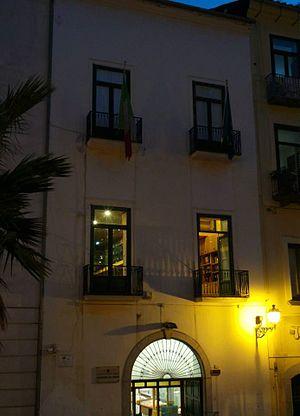
Les Archives d'État de Salerne sont des archives d'État italiennes situées à Salerne. Fondées en 1934, elles contiennent 100 000 volumes de documents papier et plus de mille parchemins, ainsi qu'une bibliothèque d'environ 24 000 volumes.